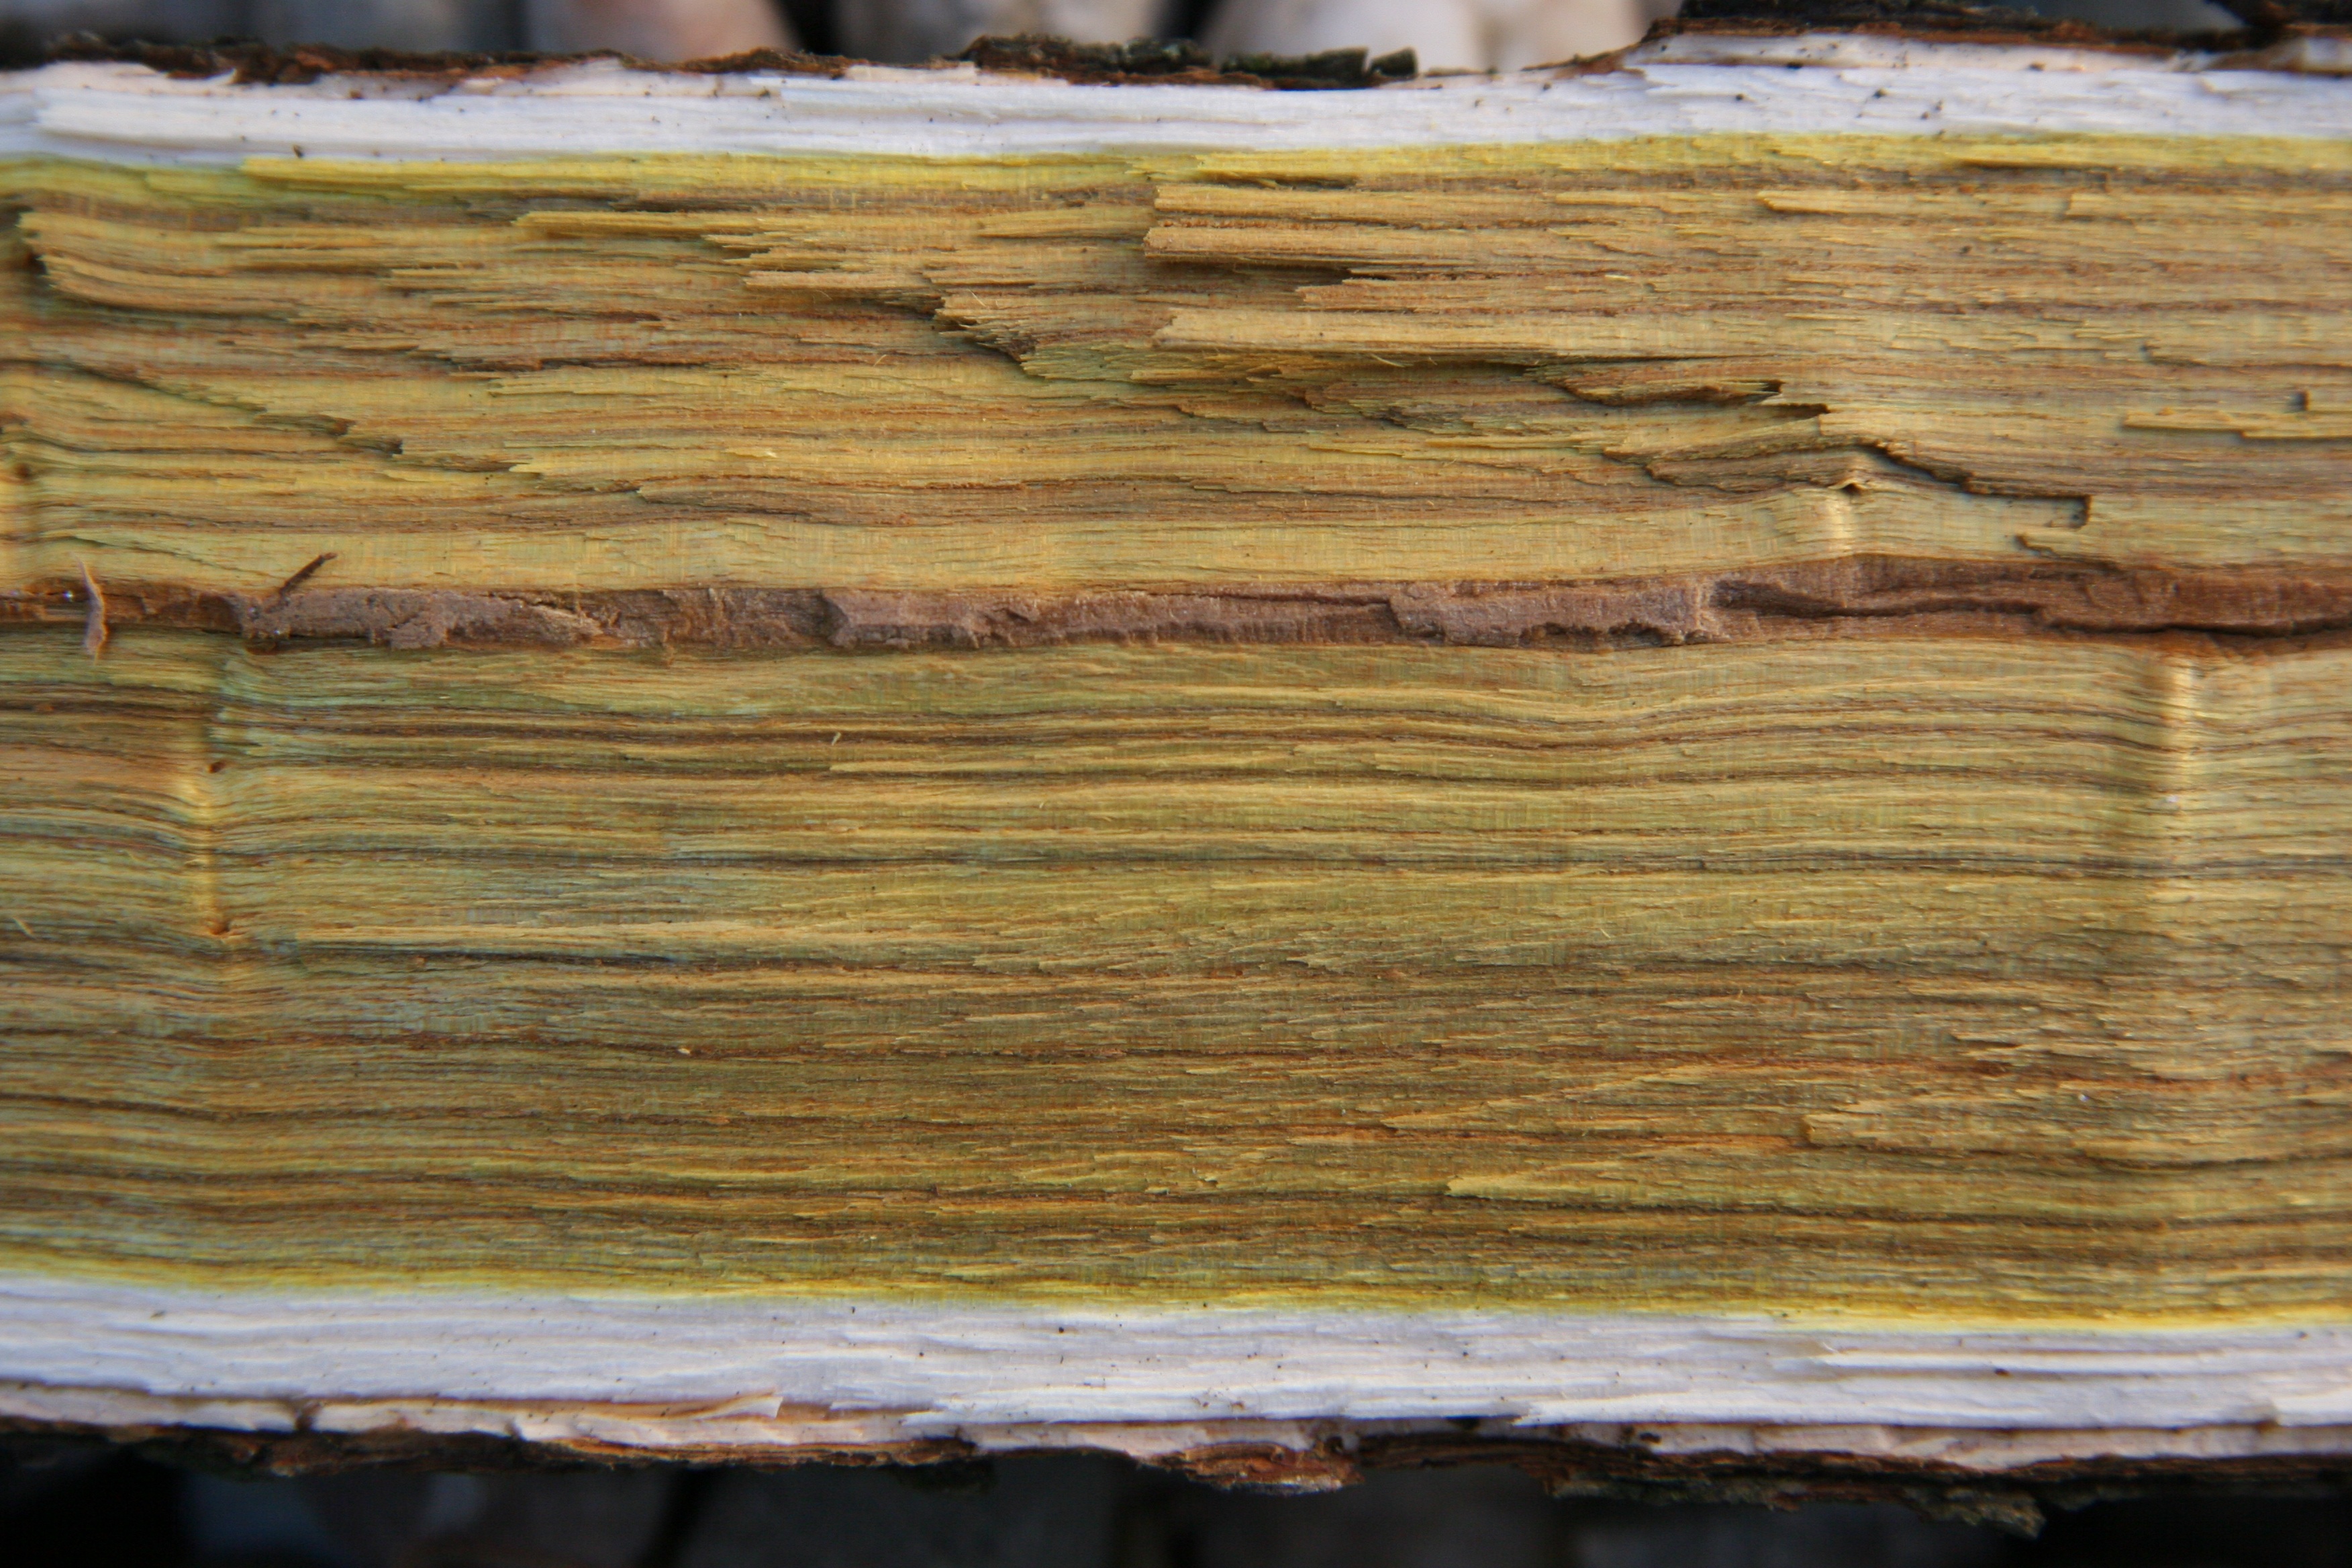
nature, forest, wood, texture, plank, trunk, bark, log, lumber, trees, hardwood, plywood, varnish, wood stain